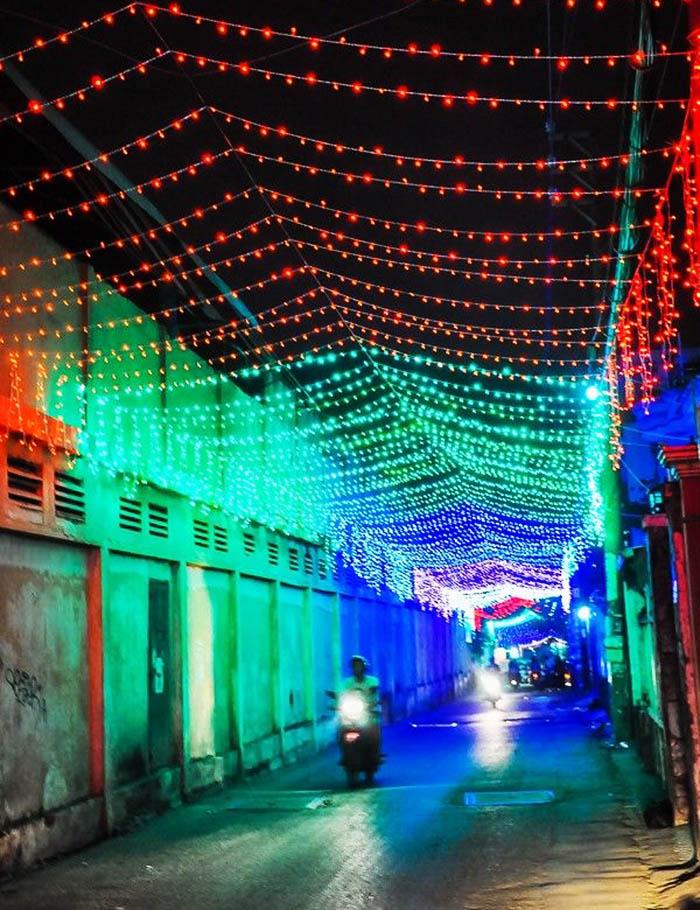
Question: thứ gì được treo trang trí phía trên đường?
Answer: các dây đèn led được treo phía trên đường